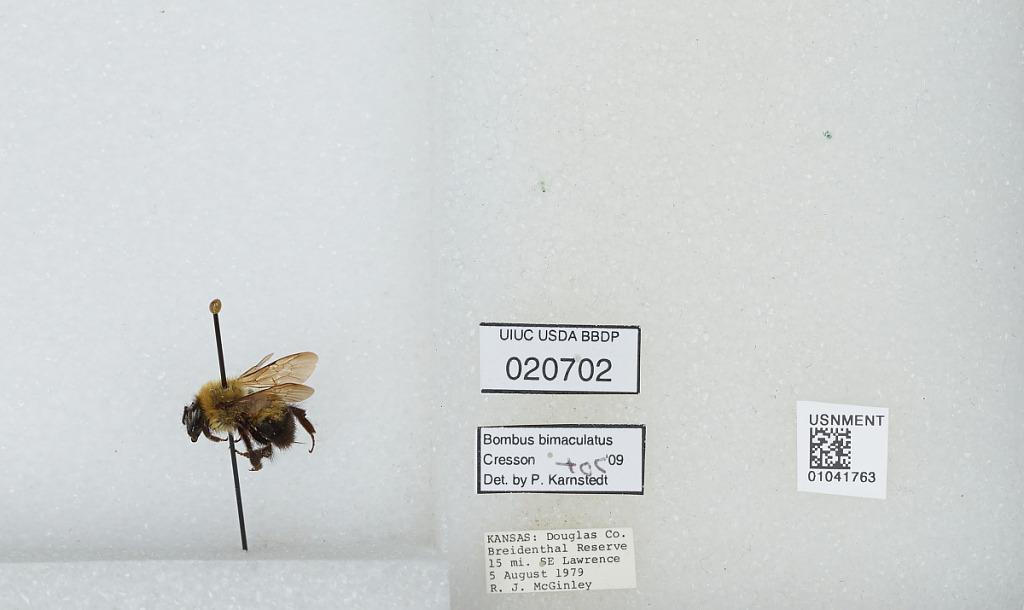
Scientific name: Bombus sp.
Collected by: R. McGinley
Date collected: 1979-8-5
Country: United States
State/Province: Kansas
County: Douglas
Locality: Breidenthal Reserve, 15 miles Southeast of Lawrence
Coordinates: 38.8094, -95.1908
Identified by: Karnstedt, P.